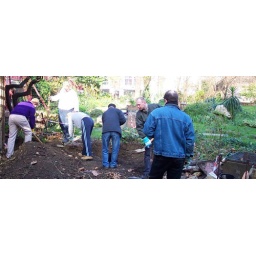
Preparing the ground and building the wildflower bank out of gabions for the south pond in the Phoenix Garden.